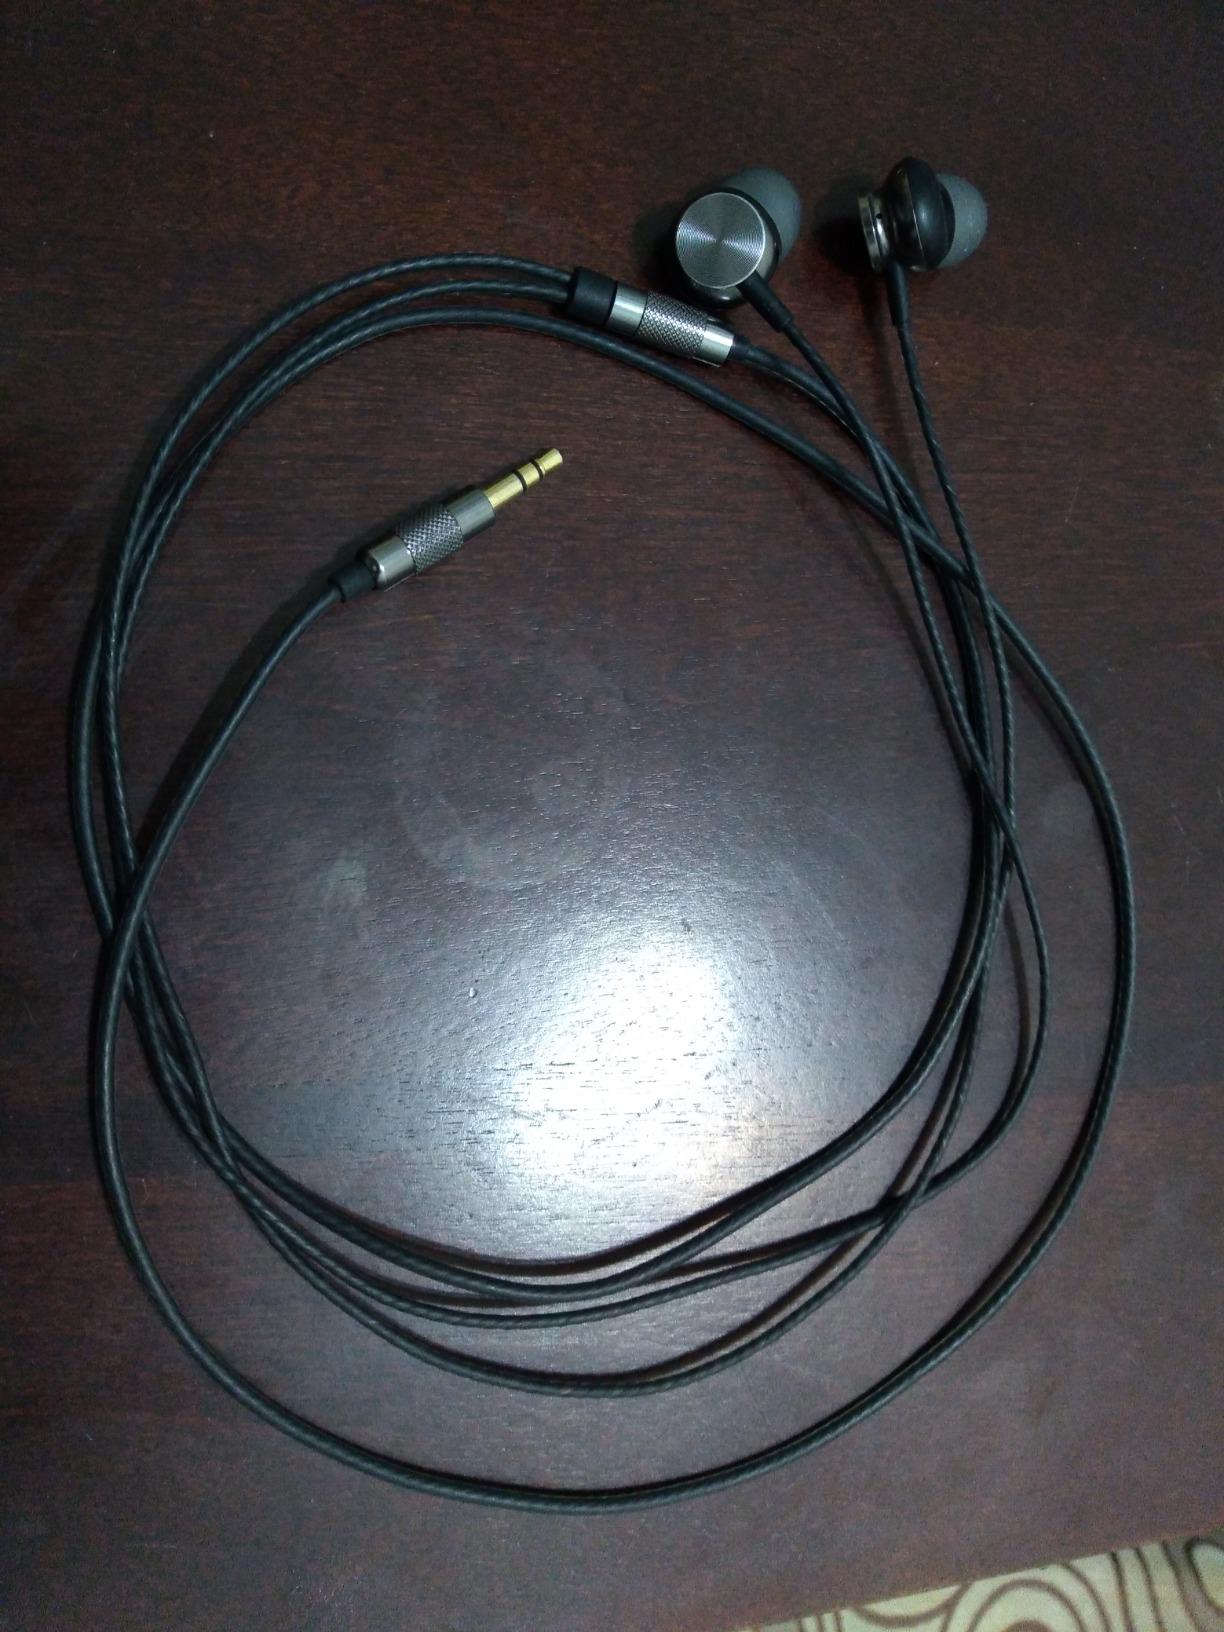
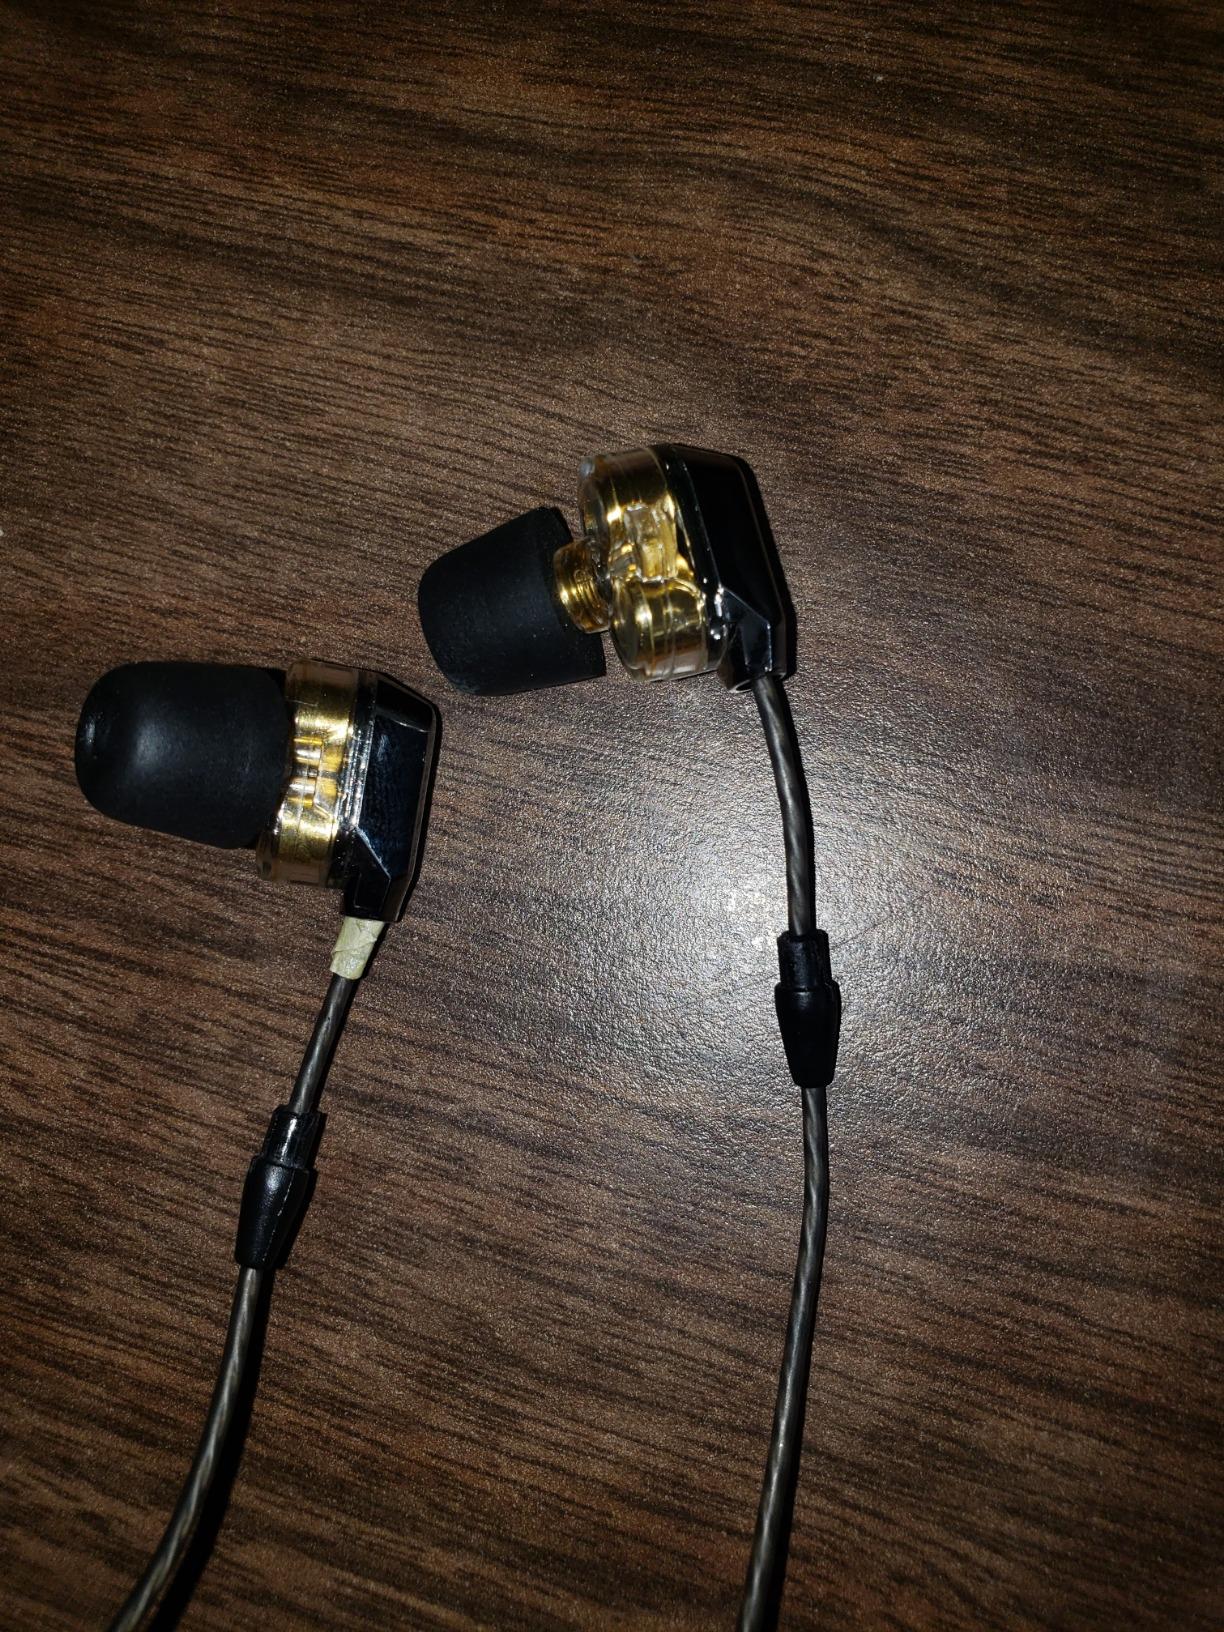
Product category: headphones
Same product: no